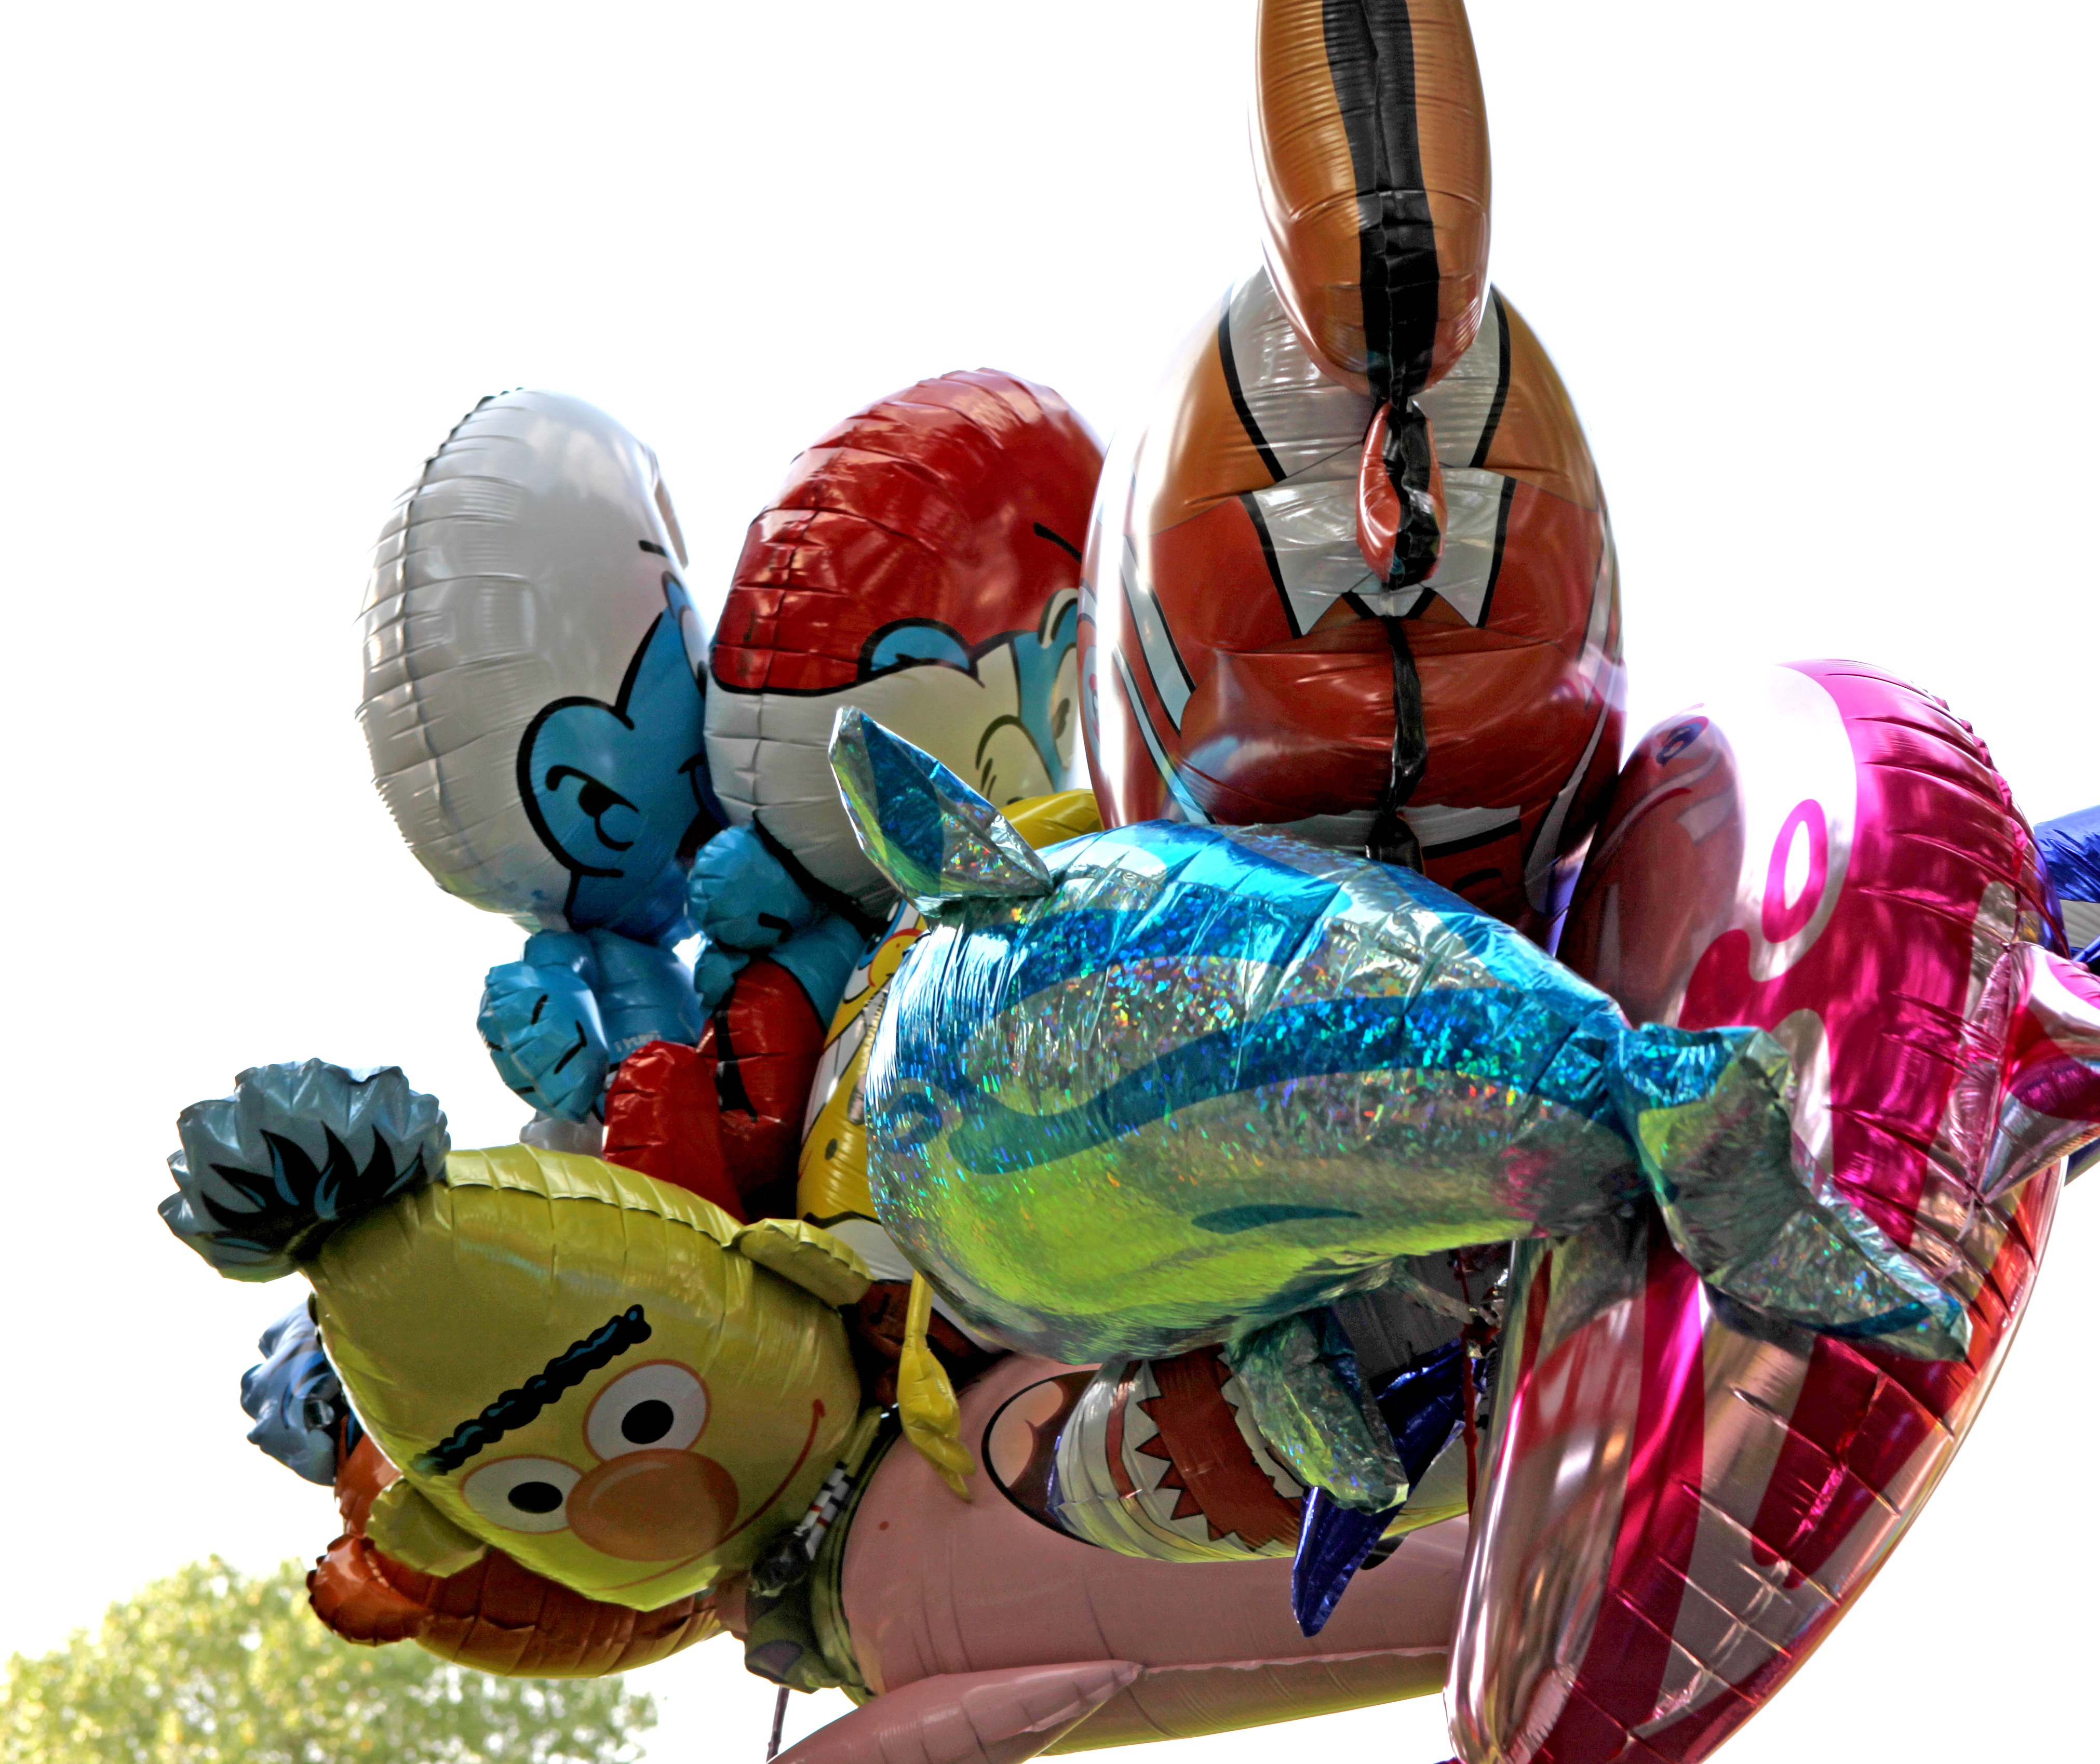
colorful, toy, face, children, fun, balloons, figurine, funny, organ, ballons, fair, folk festival, hustle and bustle, year market